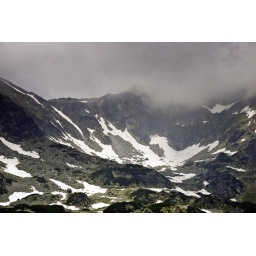
Misty mountain peaks with some of the slopes still covered by long patches of white snow from the previous winter.